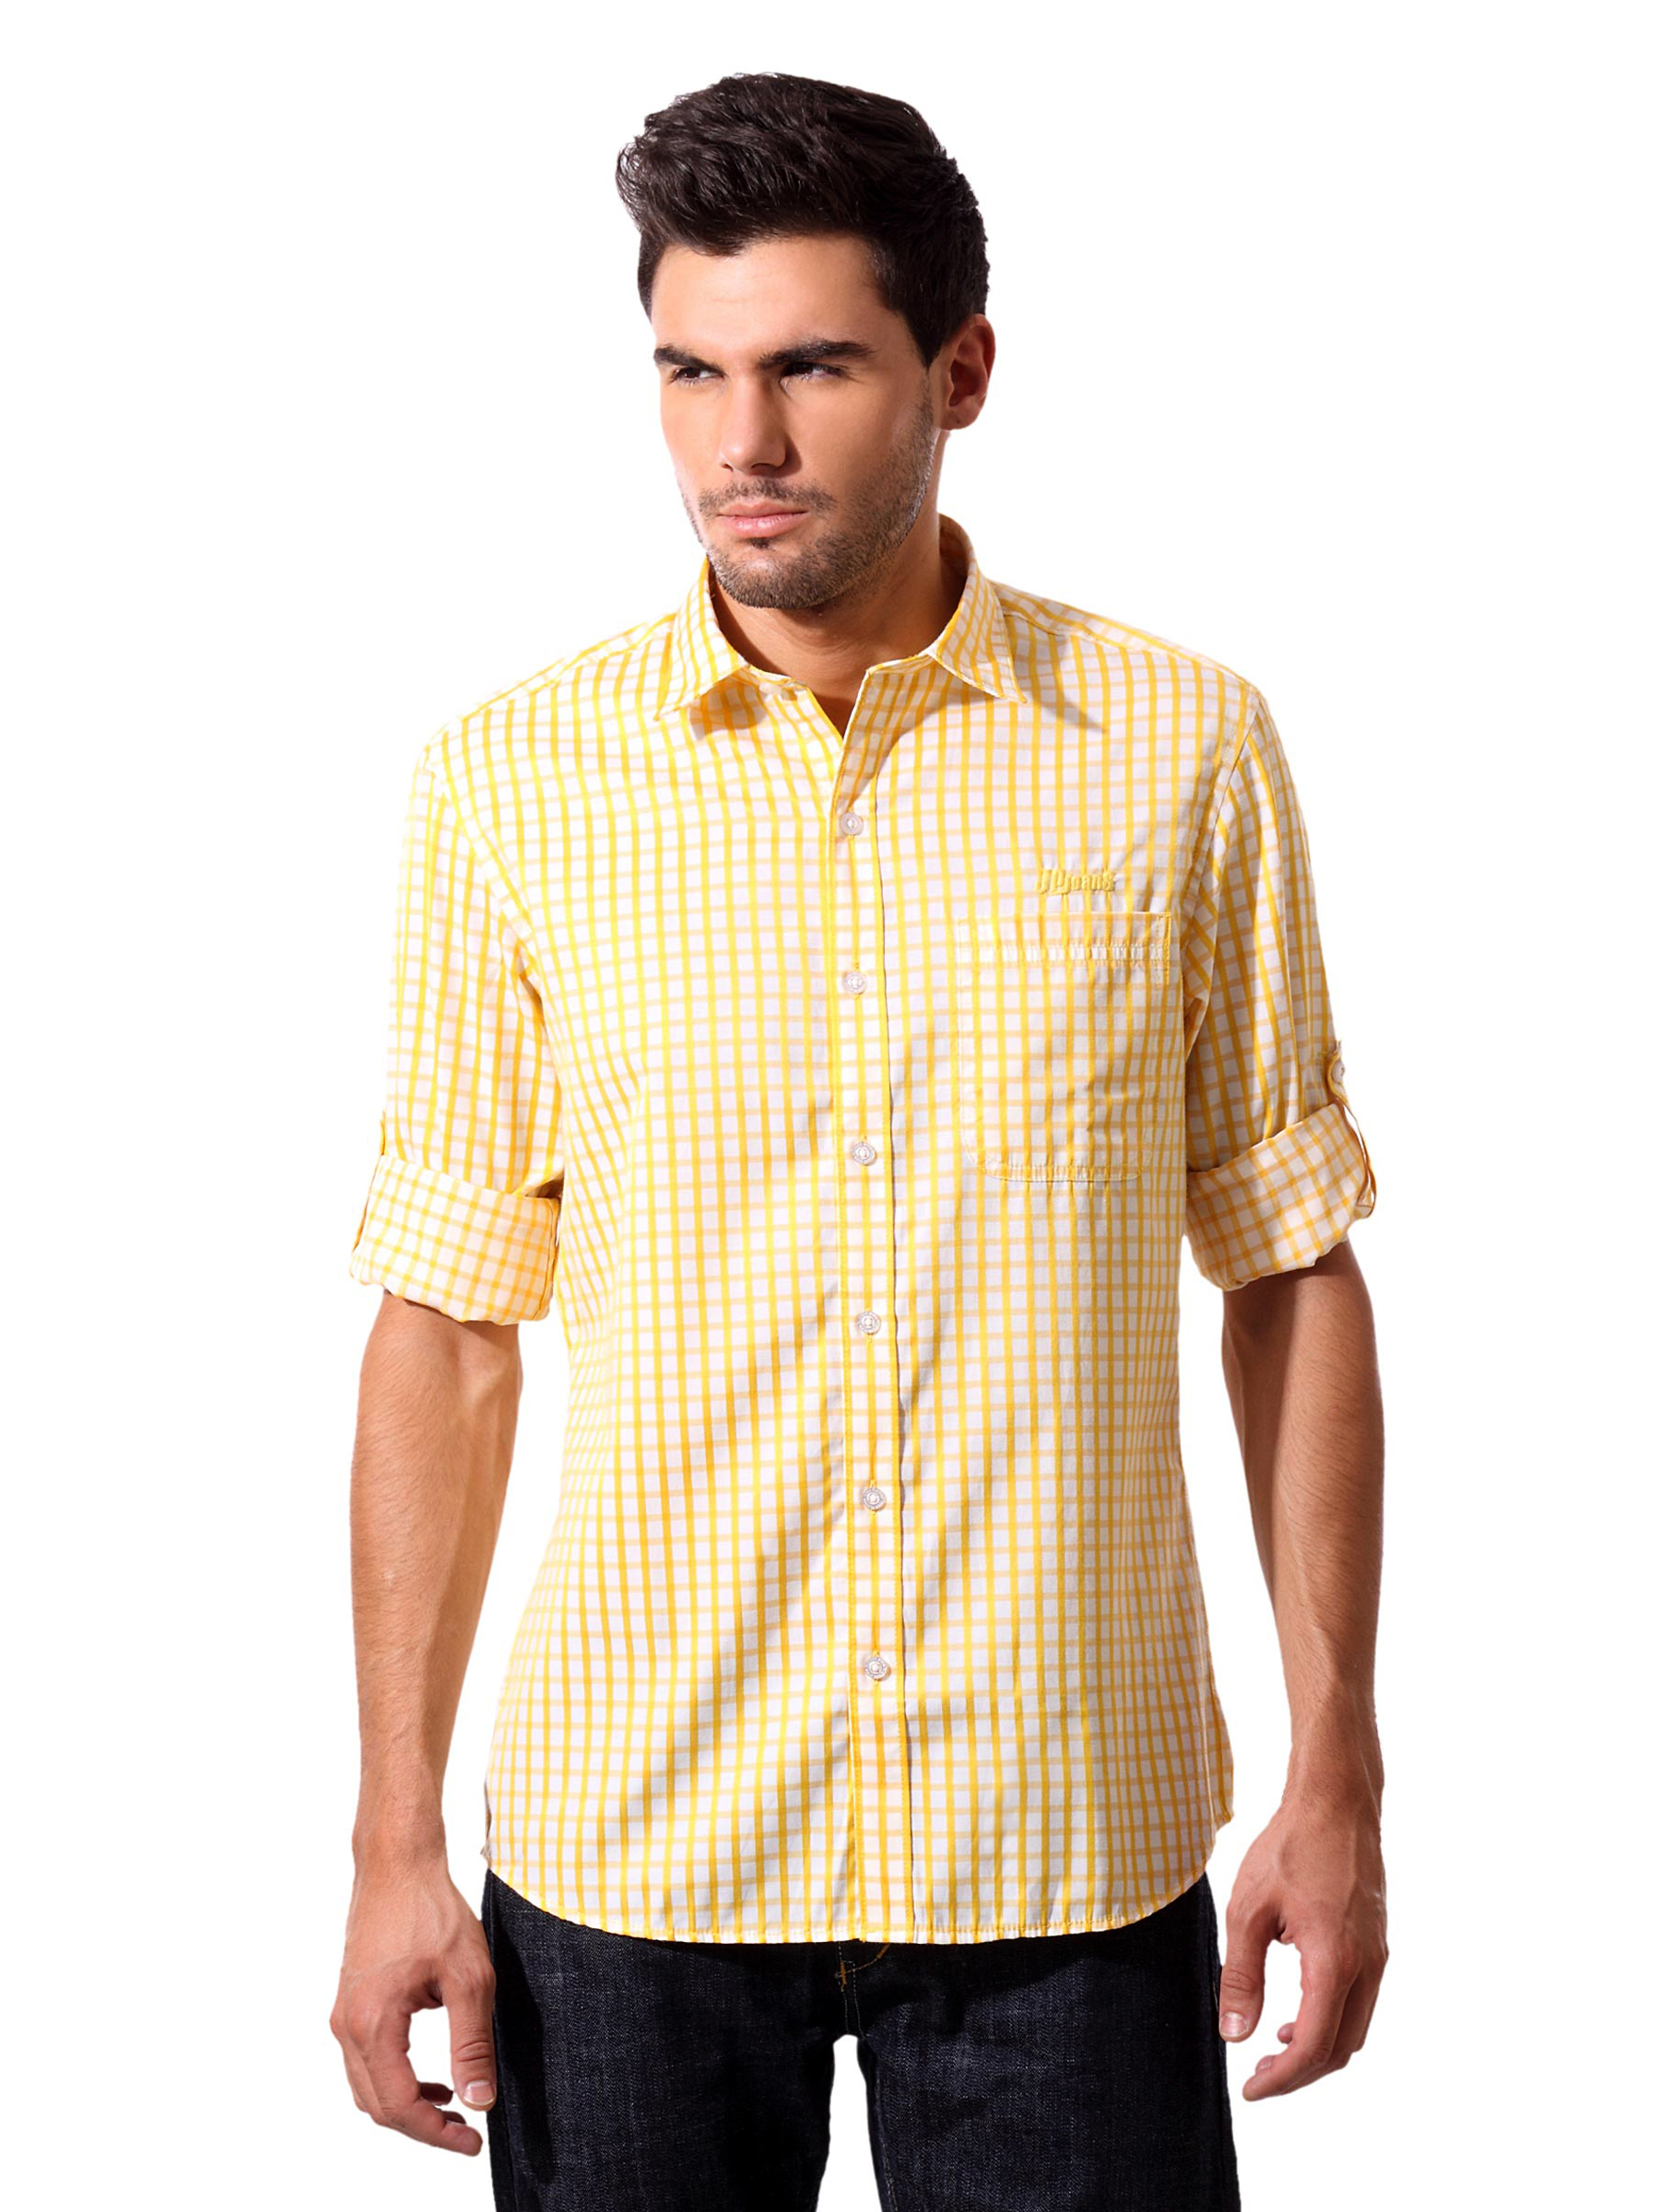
John Players Men Yellow Check Shirt
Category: Apparel / Topwear / Shirts
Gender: Men
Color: Yellow
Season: Summer 2012
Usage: Casual